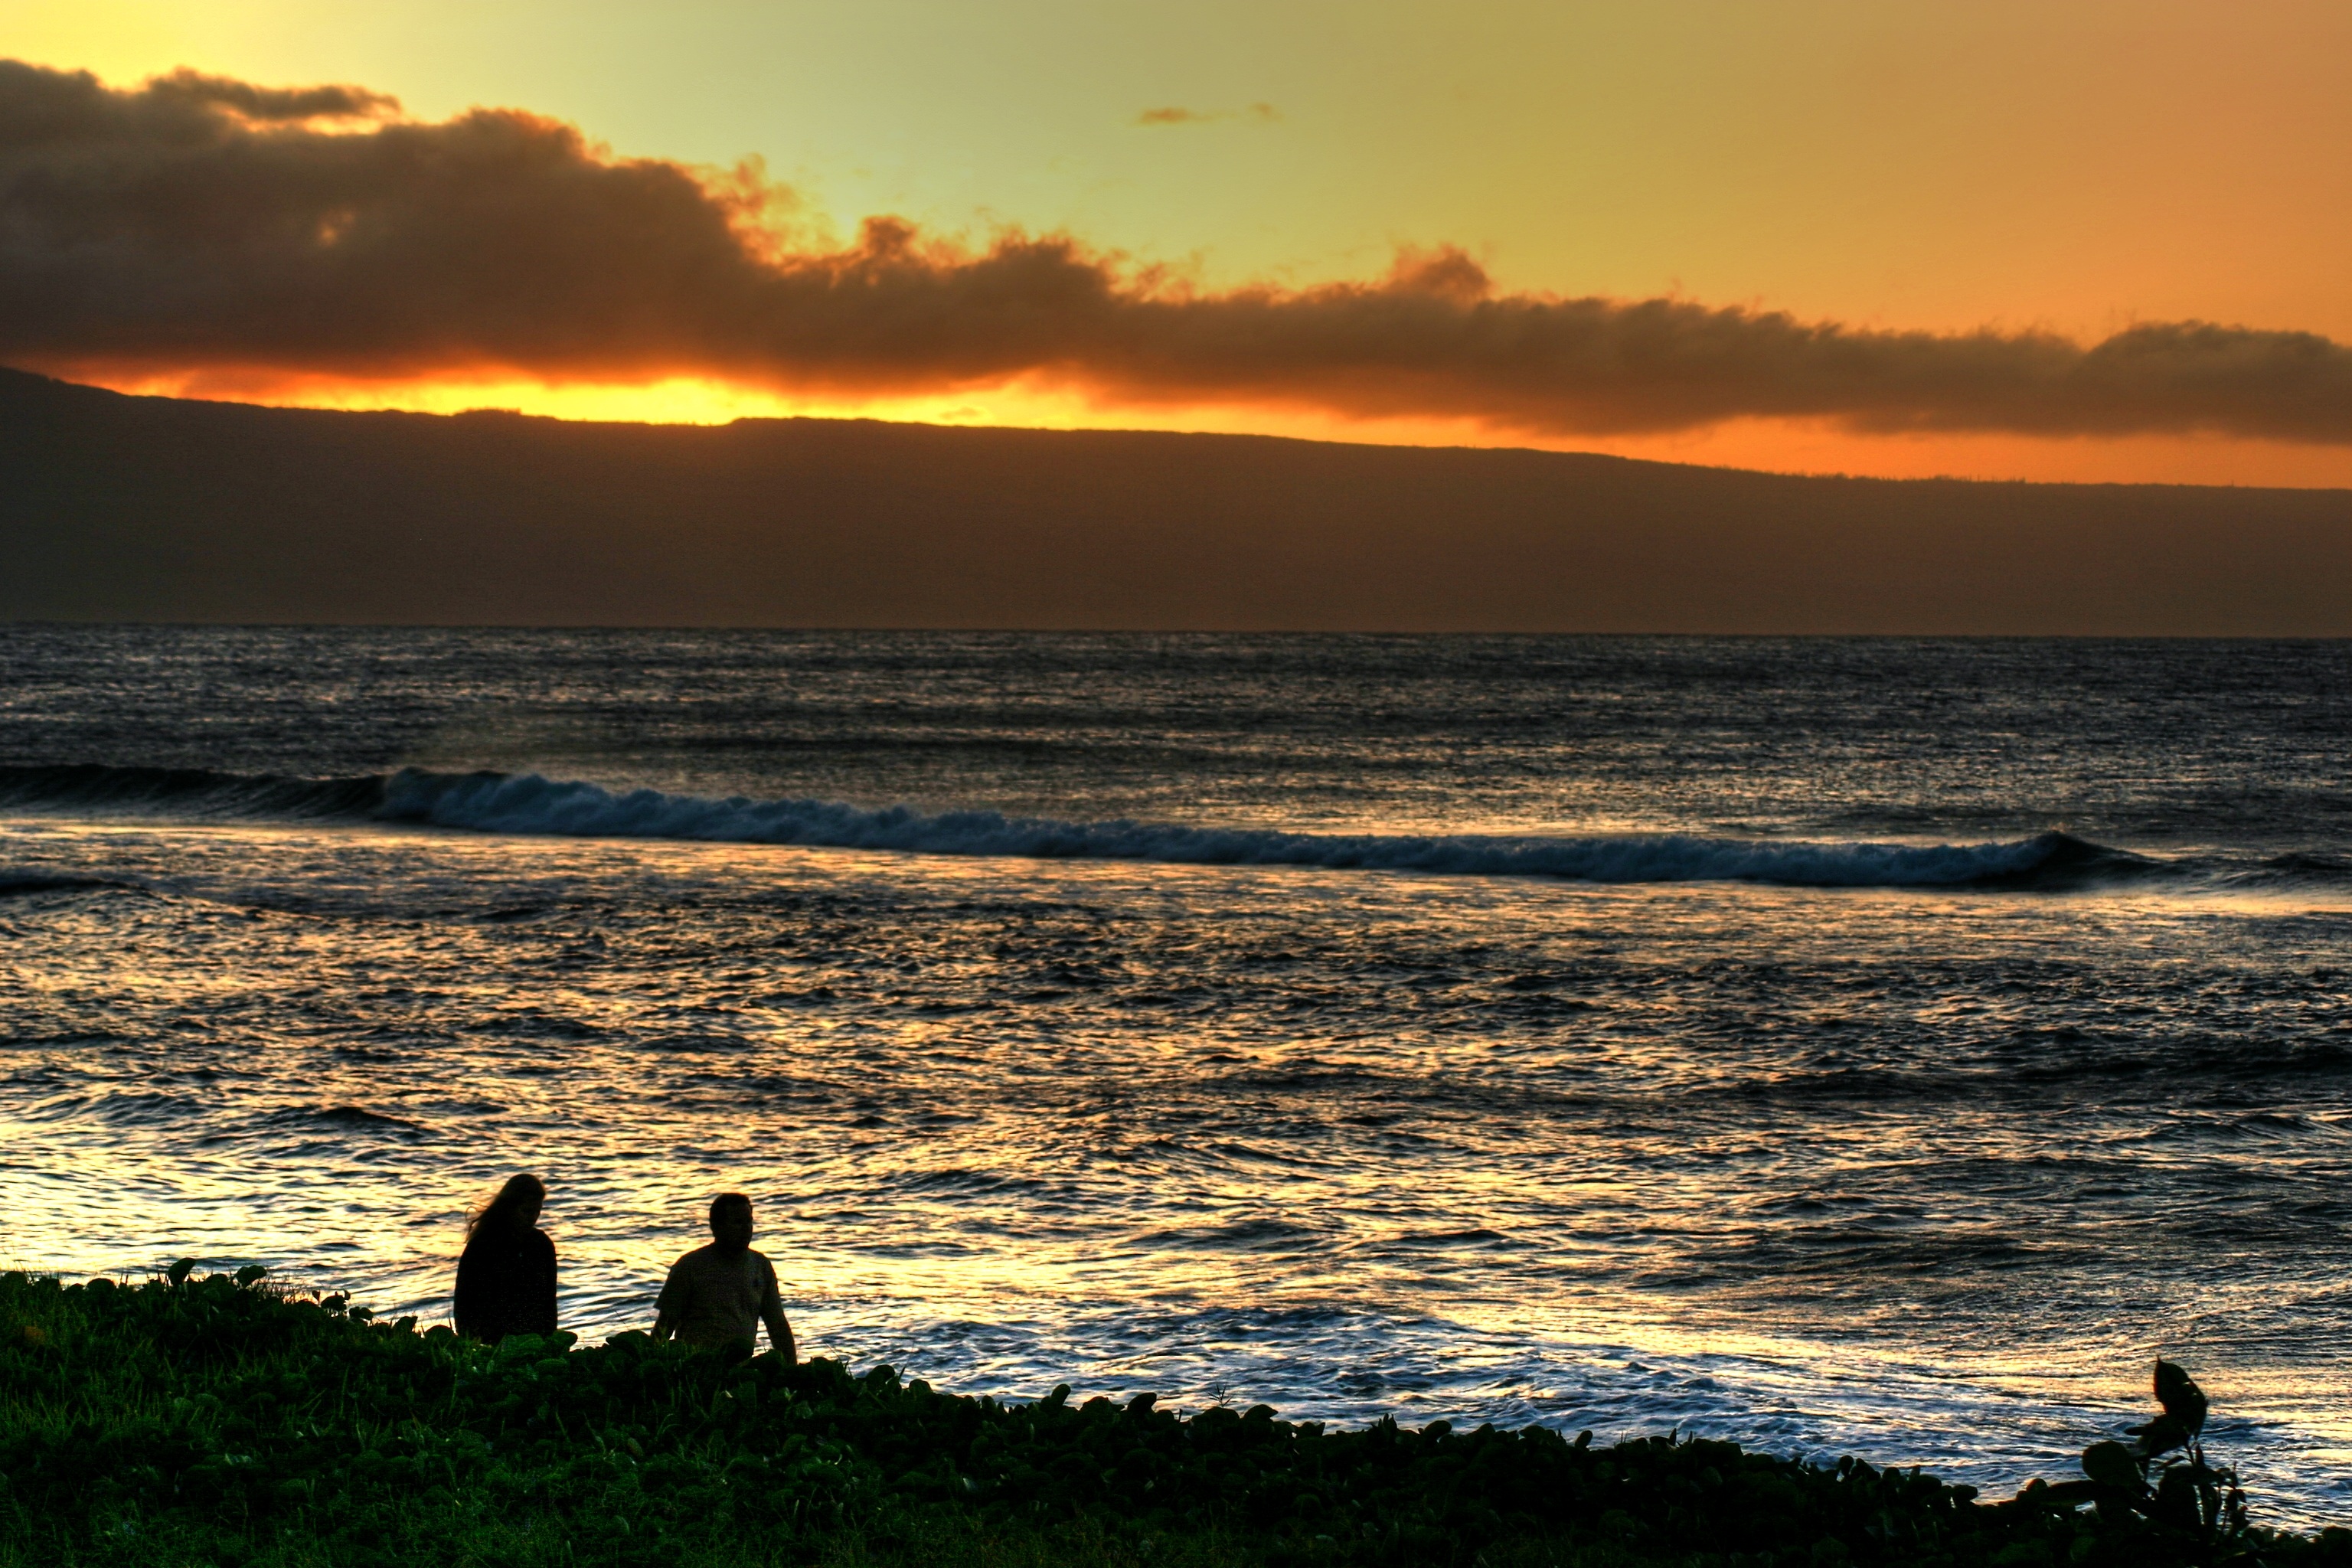
beach, sea, coast, sand, ocean, horizon, cloud, sun, sunrise, sunset, morning, shore, wave, dawn, dusk, evening, bay, couple, hawaii, body of water, maui, wind wave, kaanapali